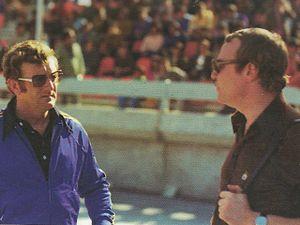
Albert Bers est un joueur et entraîneur de football belge né le 11 décembre 1931 à Saint-Trond, en Belgique.